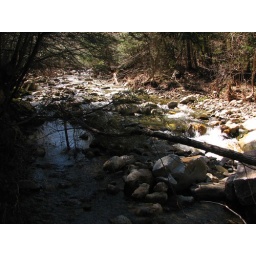
Off the road near my house a spring runs.